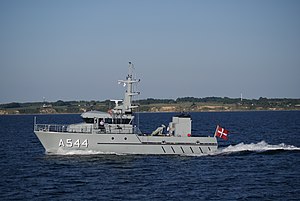
A544 Alholm
HDMS Alholm (A544) nær Bøjden i 2009
HDMS Alholm (A544) nær Bøjden i 2009
A544 Alholm er skib af Holm-klassen tilhørende det Søværnet. Skibet benyttes til uddannelse af kadetter. Her set i Lillebælt nær Bøjden på vej nordover. Billedet er taget fra patruljefartøjet P522 Havfruen. Geolokaliseringen er kun omtrentlig.
A544 Alholm er et skoleskib i Søværnet. Alholm er det fjerde skib i Holm-klassen og er opkaldt efter den lille ø Alholm i Isefjorden. Skibets besætning består af 5 faste besætningsmedlemmer og op til 4 kadetter der skal lære om sejlads, navigation og grunlæggende sømandsskab. Organisatorisk hører Alholm under division 14 i 1. eskadre.